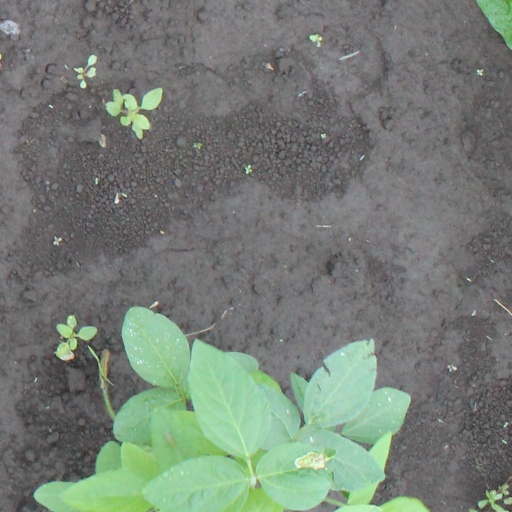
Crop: soybean